Steven Sykes (artist)

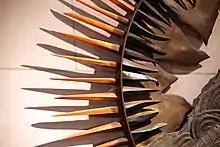
Detail of Sykes' Suffering Christ, War Memorial Chapel, Washington DC

Steven Sykes is regarded as a significant 20th century artist and his work is cited in the listings of many important and highly regarded buildings by Historic England. The Twentieth Century Society has called him a "nationally significant artist", such that his former home is now a non-designated historic asset and there have been calls for it to be listed.